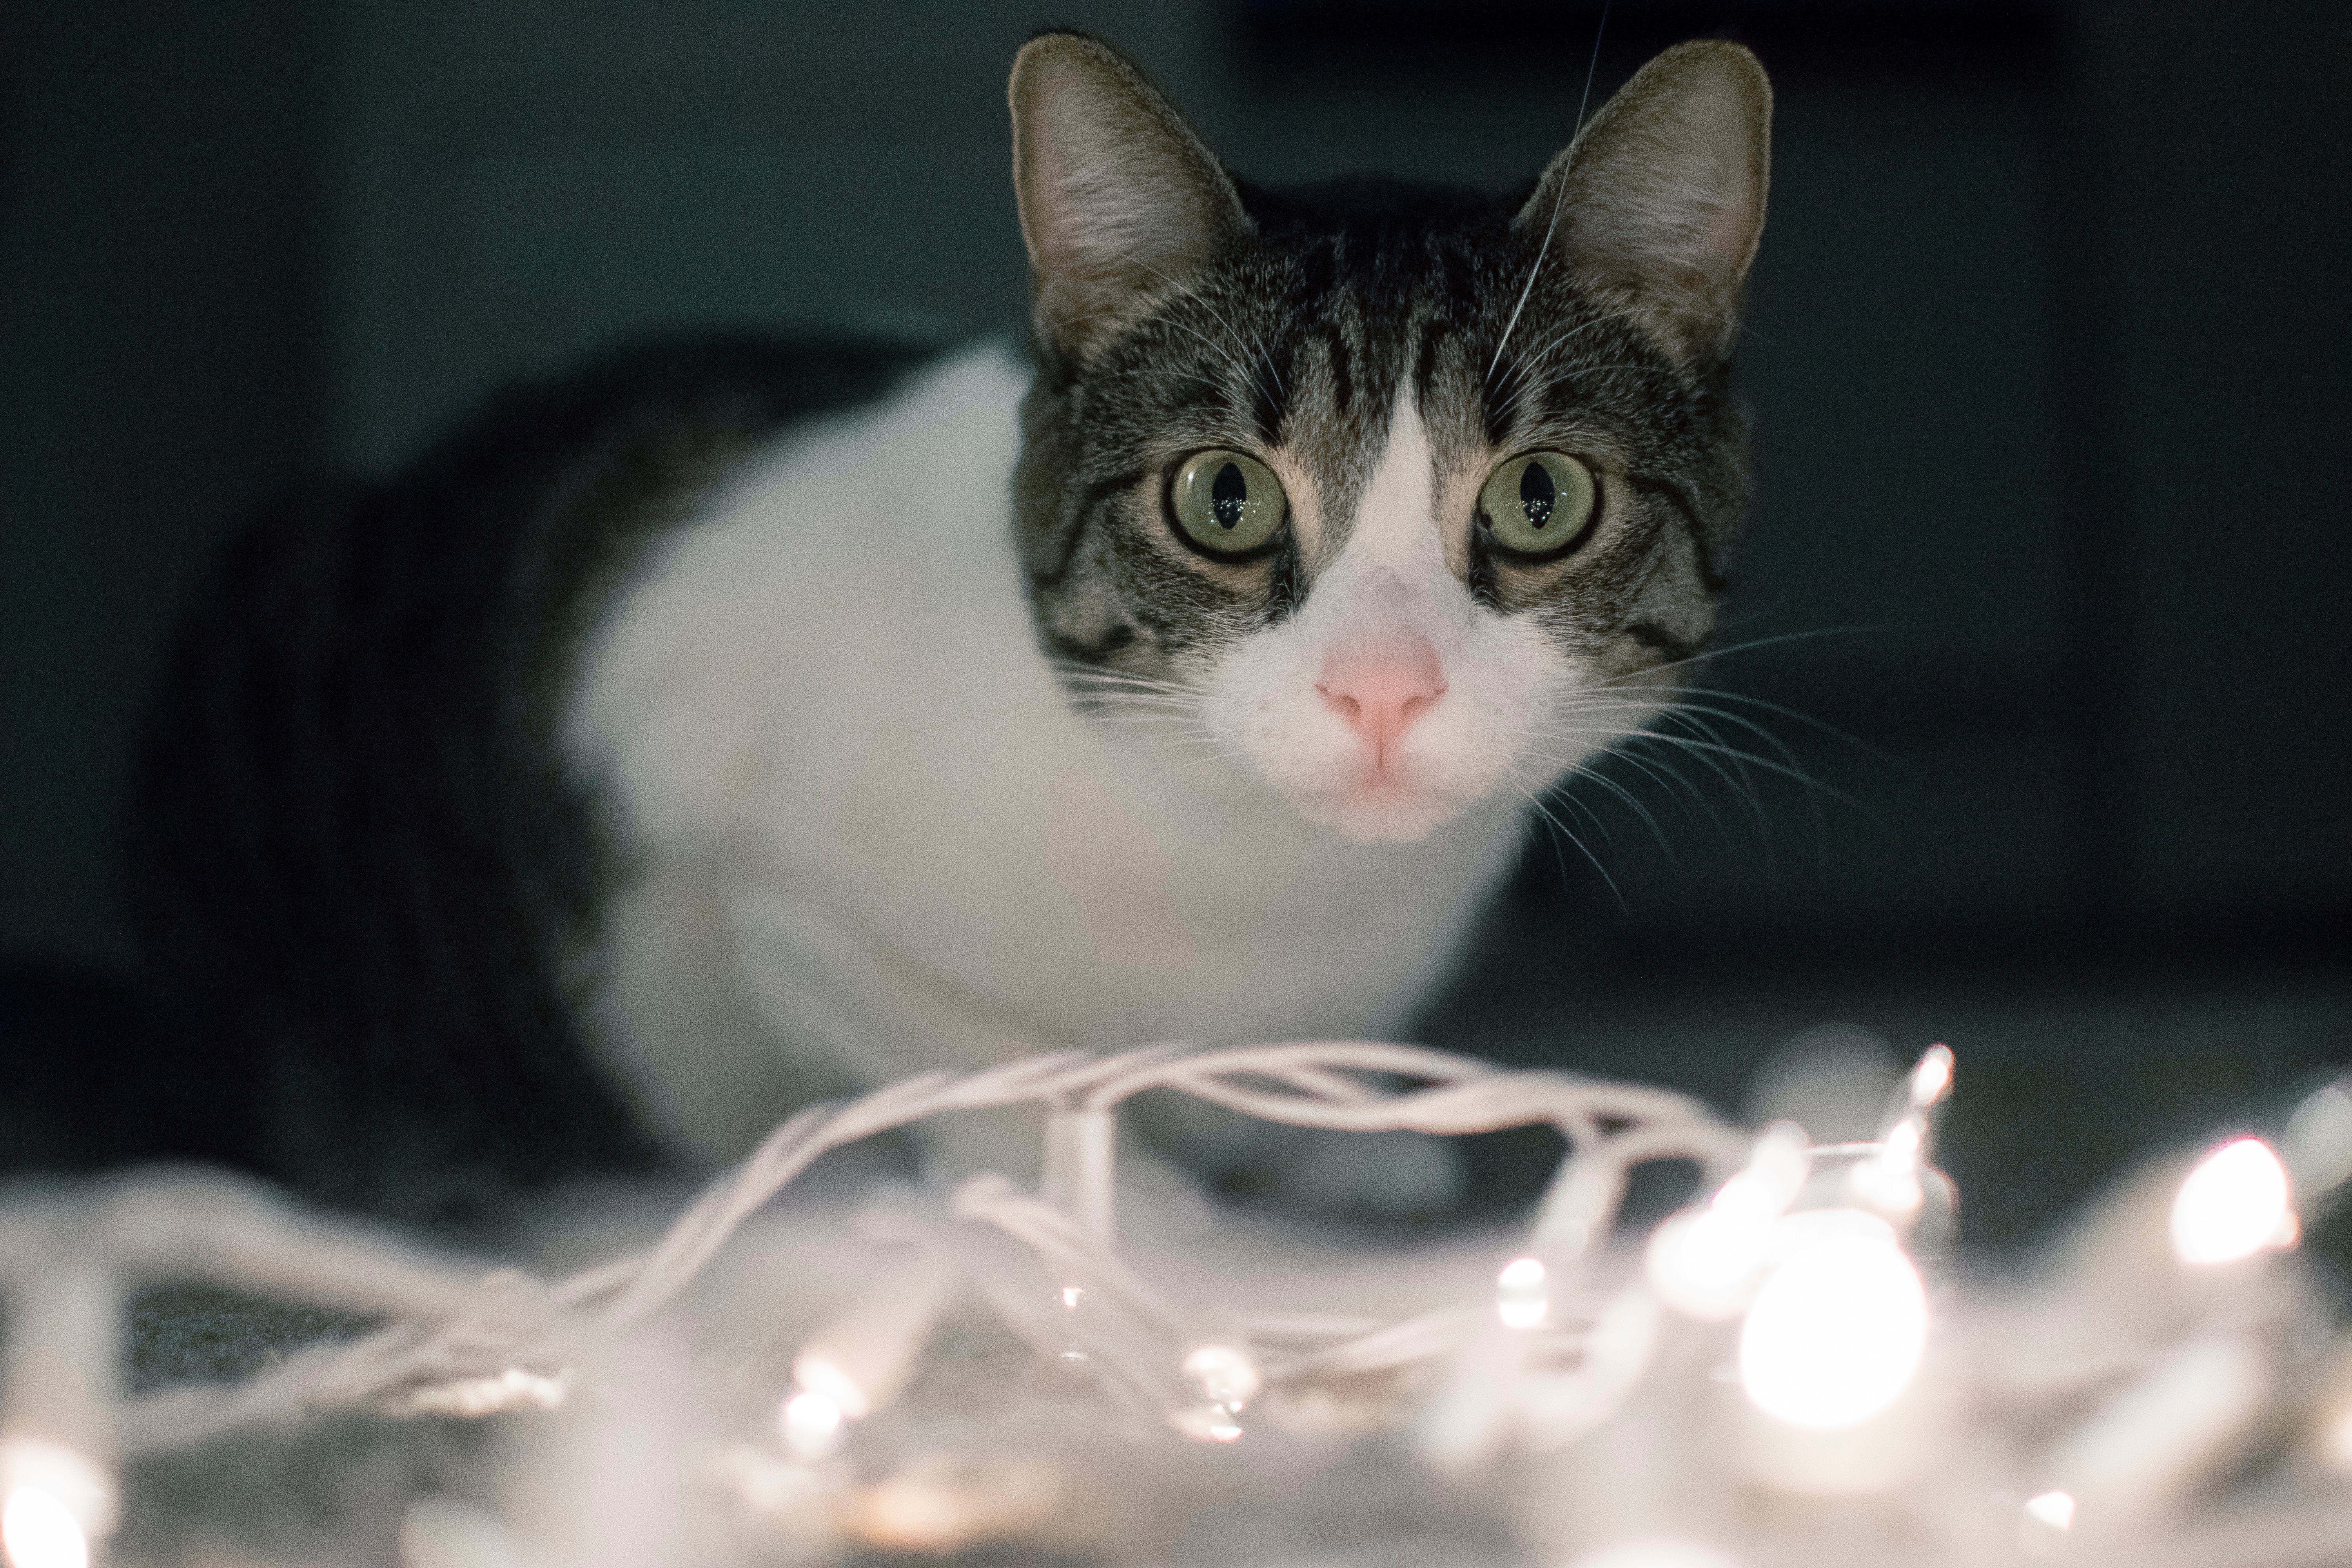
white, kitten, cat, mammal, close up, nose, whiskers, vertebrate, small to medium sized cats, cat like mammal, domestic short haired cat